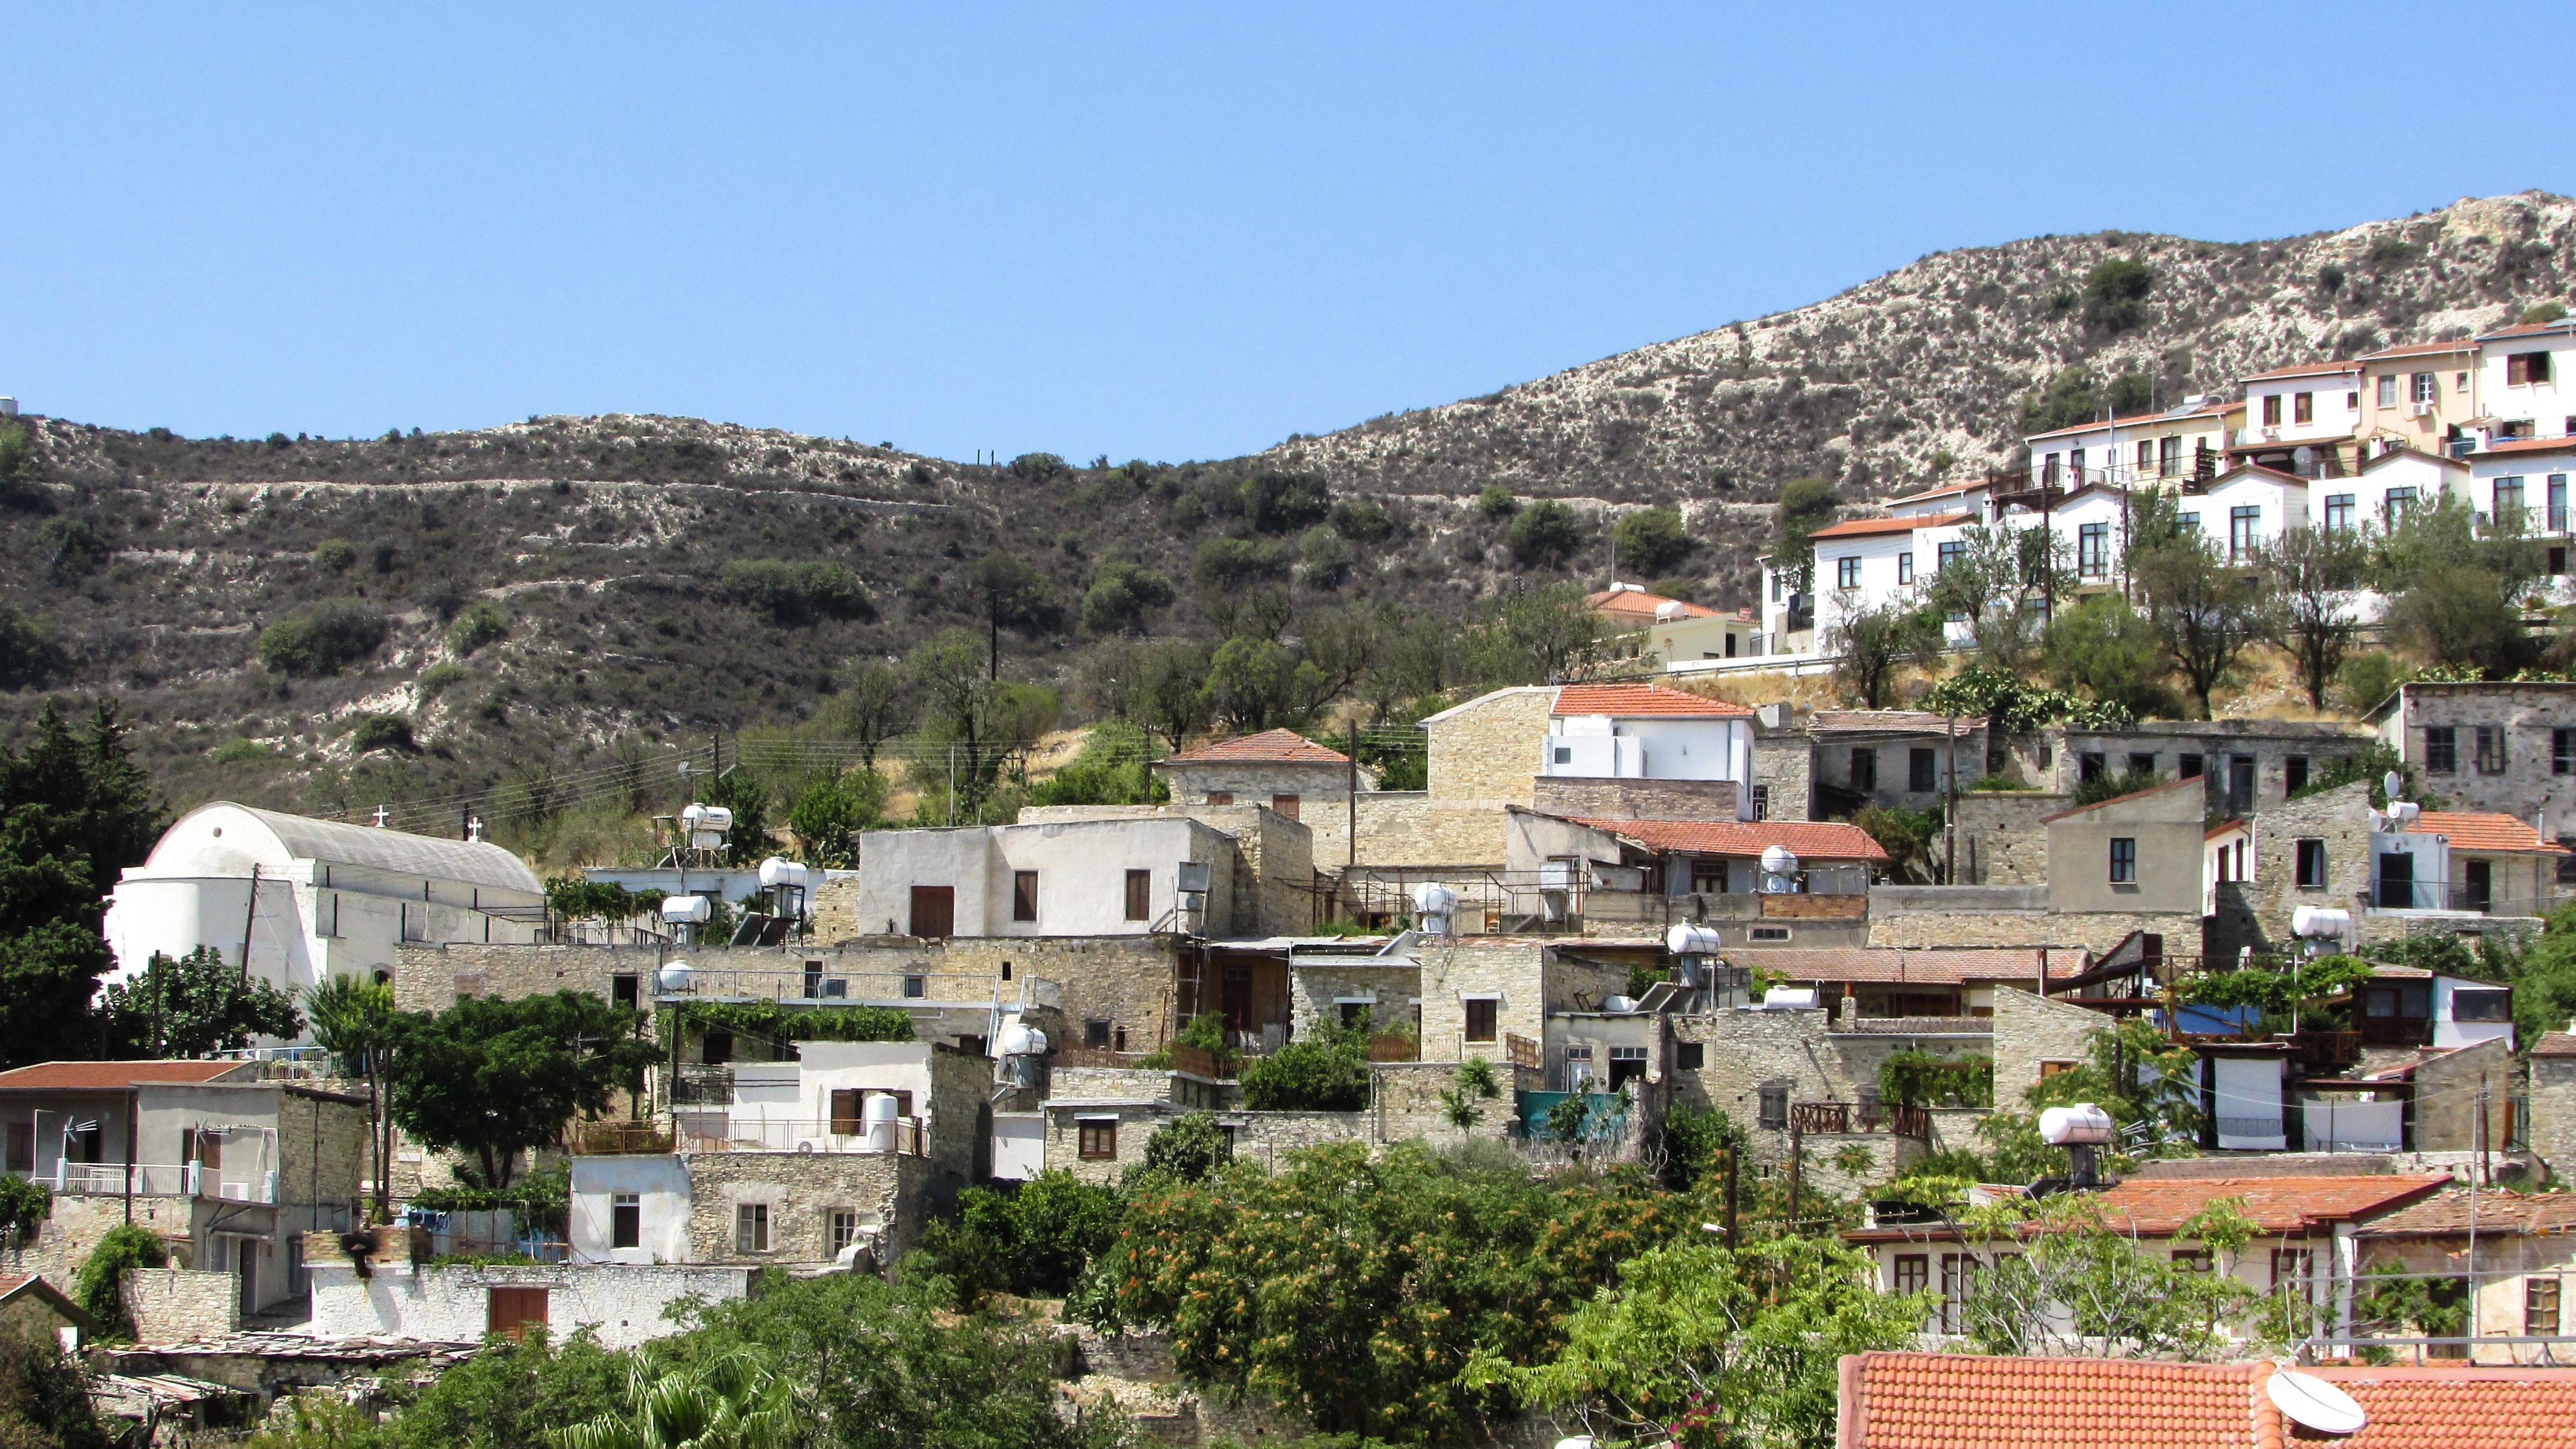
architecture, countryside, town, cityscape, panorama, village, sightseeing, tourism, estate, traditional, cyprus, neighbourhood, troodos, lefkara, residential area, geographical feature, human settlement